Rail transport modelling

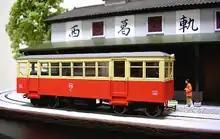
A Japanese H0e scale model railroad

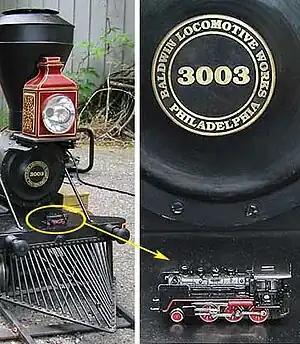
One of the smallest (Z scale, 1:220) placed on the buffer bar of one of the larger (live steam, 1:8) model locomotives

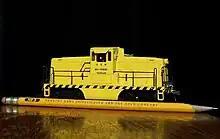
HO scale (1:87) model of a North American center cab switcher shown with a pencil for size

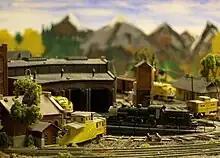
Z scale (1:220) scene of a 2-6-0 steam locomotive being turned. A scratch-built Russell snow plow is parked on a stub (Val Ease Central Railroad).

Railway modelling (UK, Australia, New Zealand, and Ireland) or model railroading (US and Canada) is a hobby in which rail transport systems are modelled at a reduced scale.